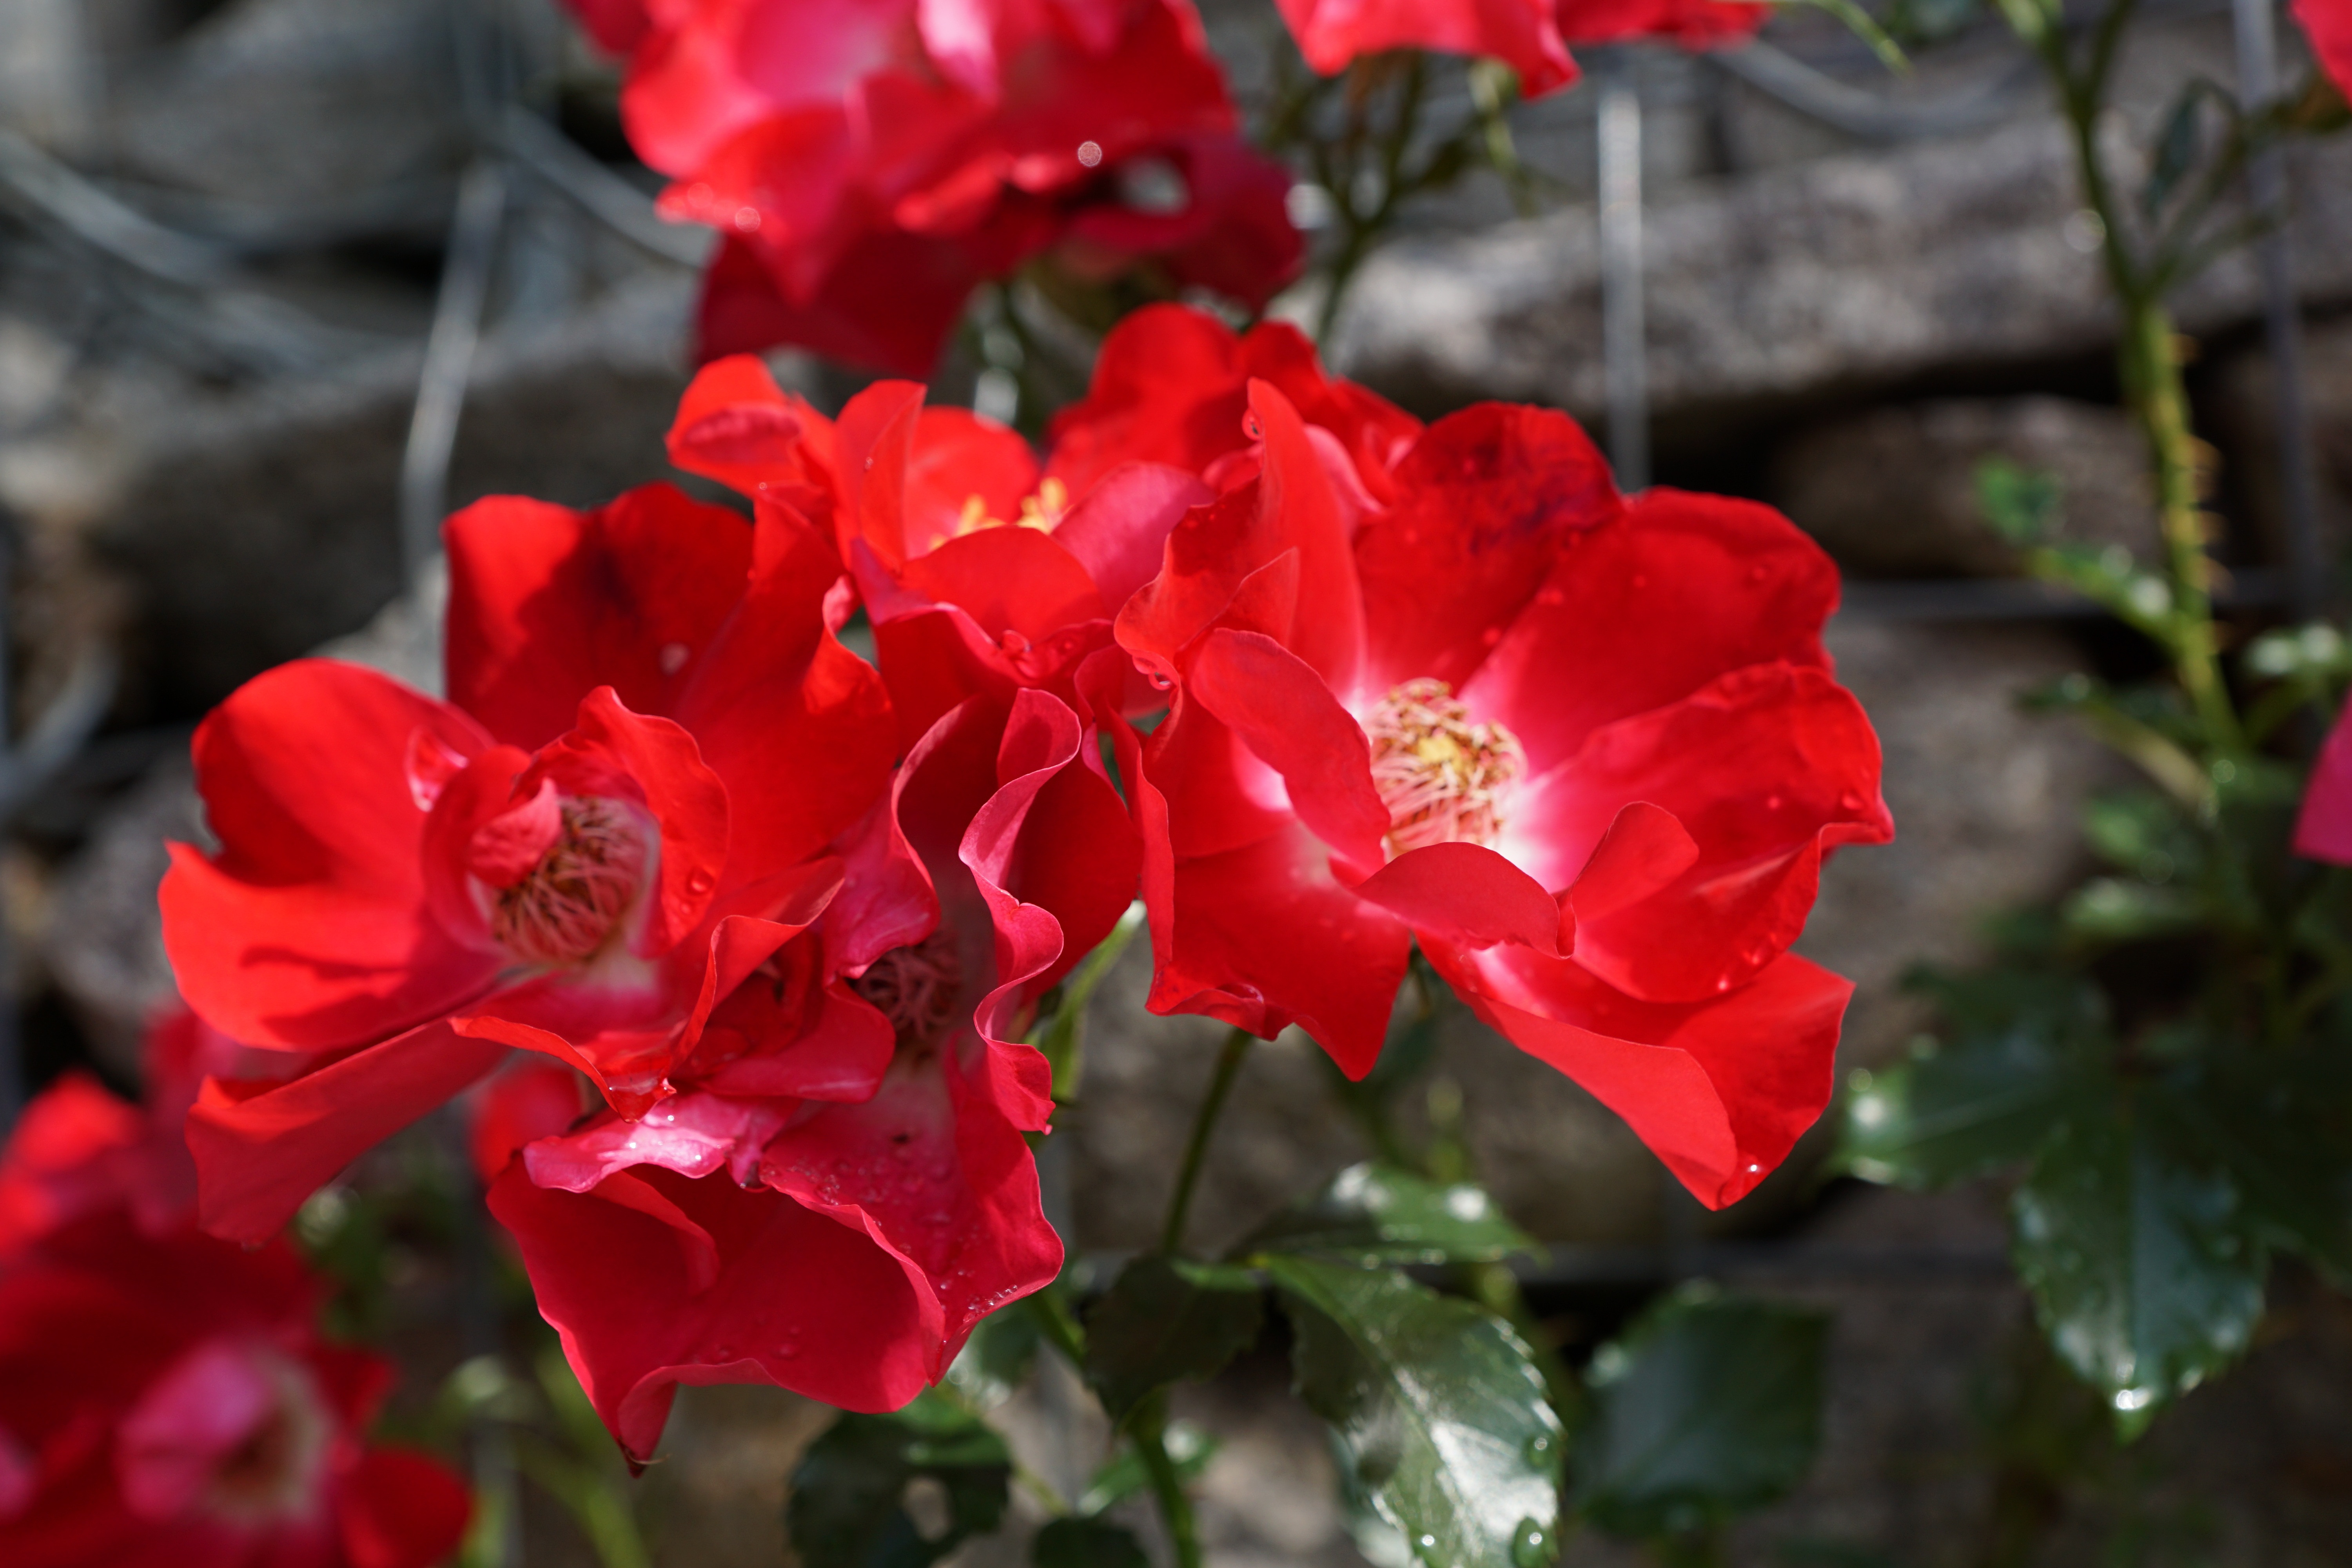
nature, blossom, plant, flower, petal, bloom, bush, rose, red, flora, shrub, floribunda, wild rose, rose hip, macro photography, flowering plant, garden roses, rose family, annual plant, land plant